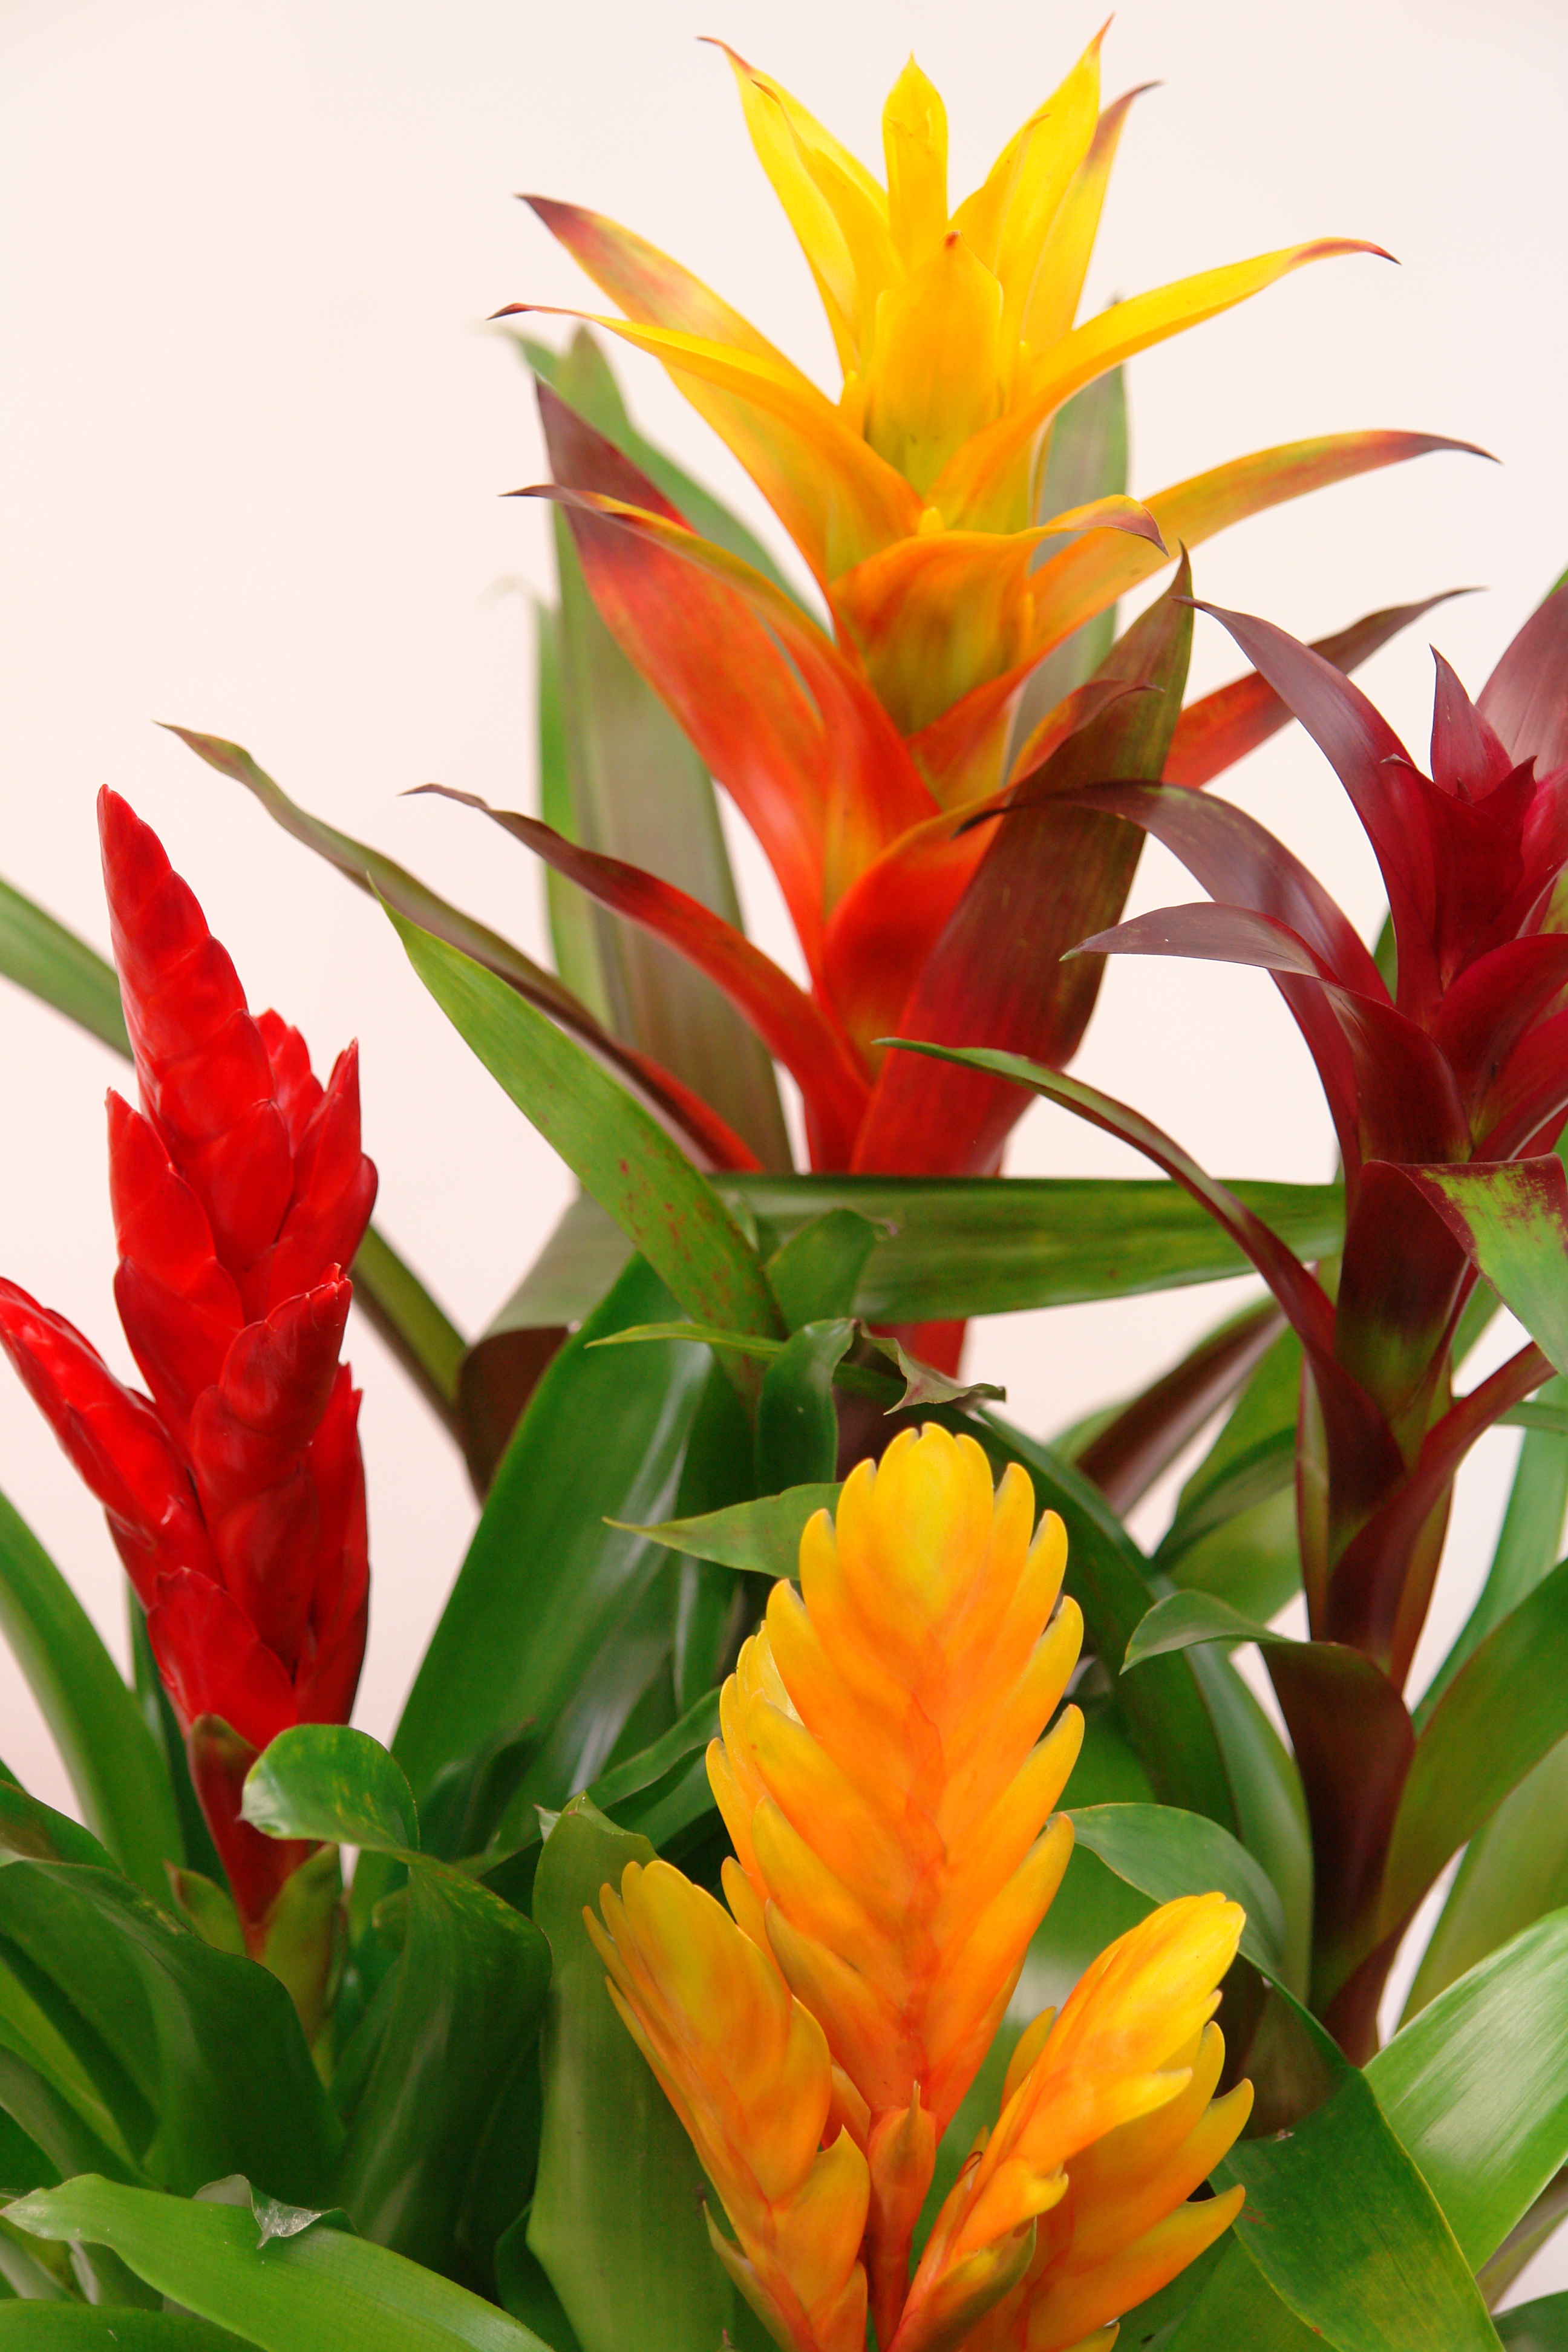
blossom, plant, flower, bloom, orange, green, red, macro, botany, colorful, yellow, flora, houseplant, ornamental plant, flowering plant, bromeliaceae, bromeliads, land plant, canna family, guzmania